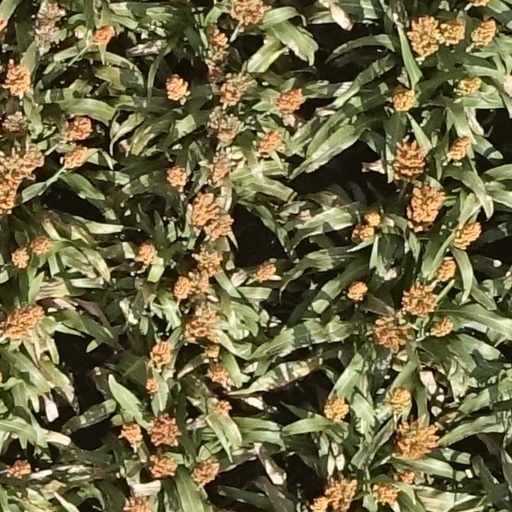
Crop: sorghum